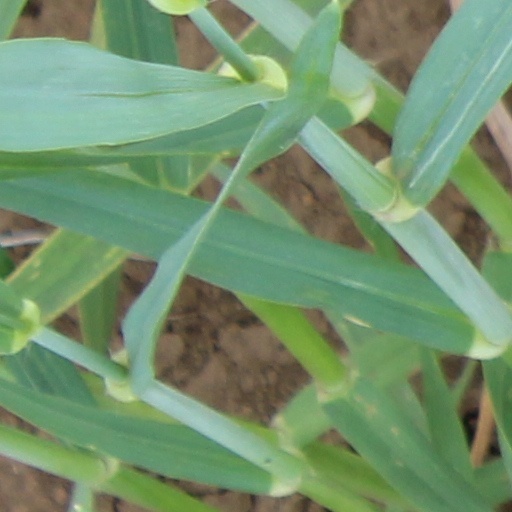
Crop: wheat